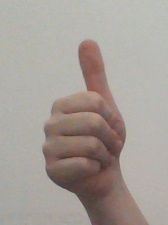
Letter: aleff